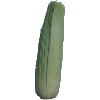
Label: corn_husk